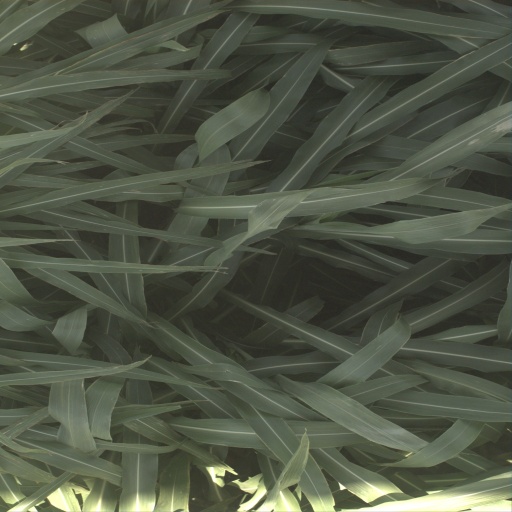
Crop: sorghum